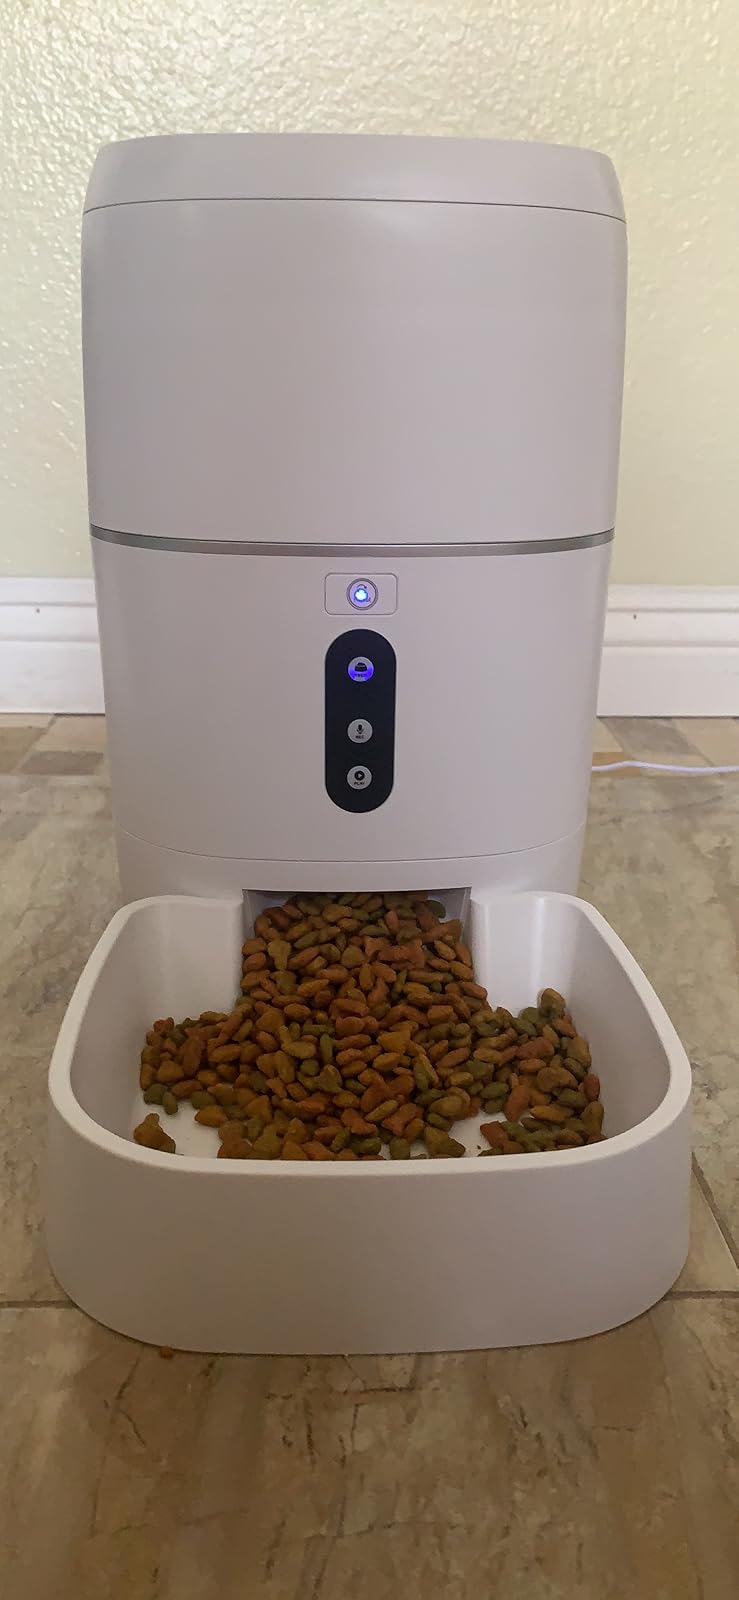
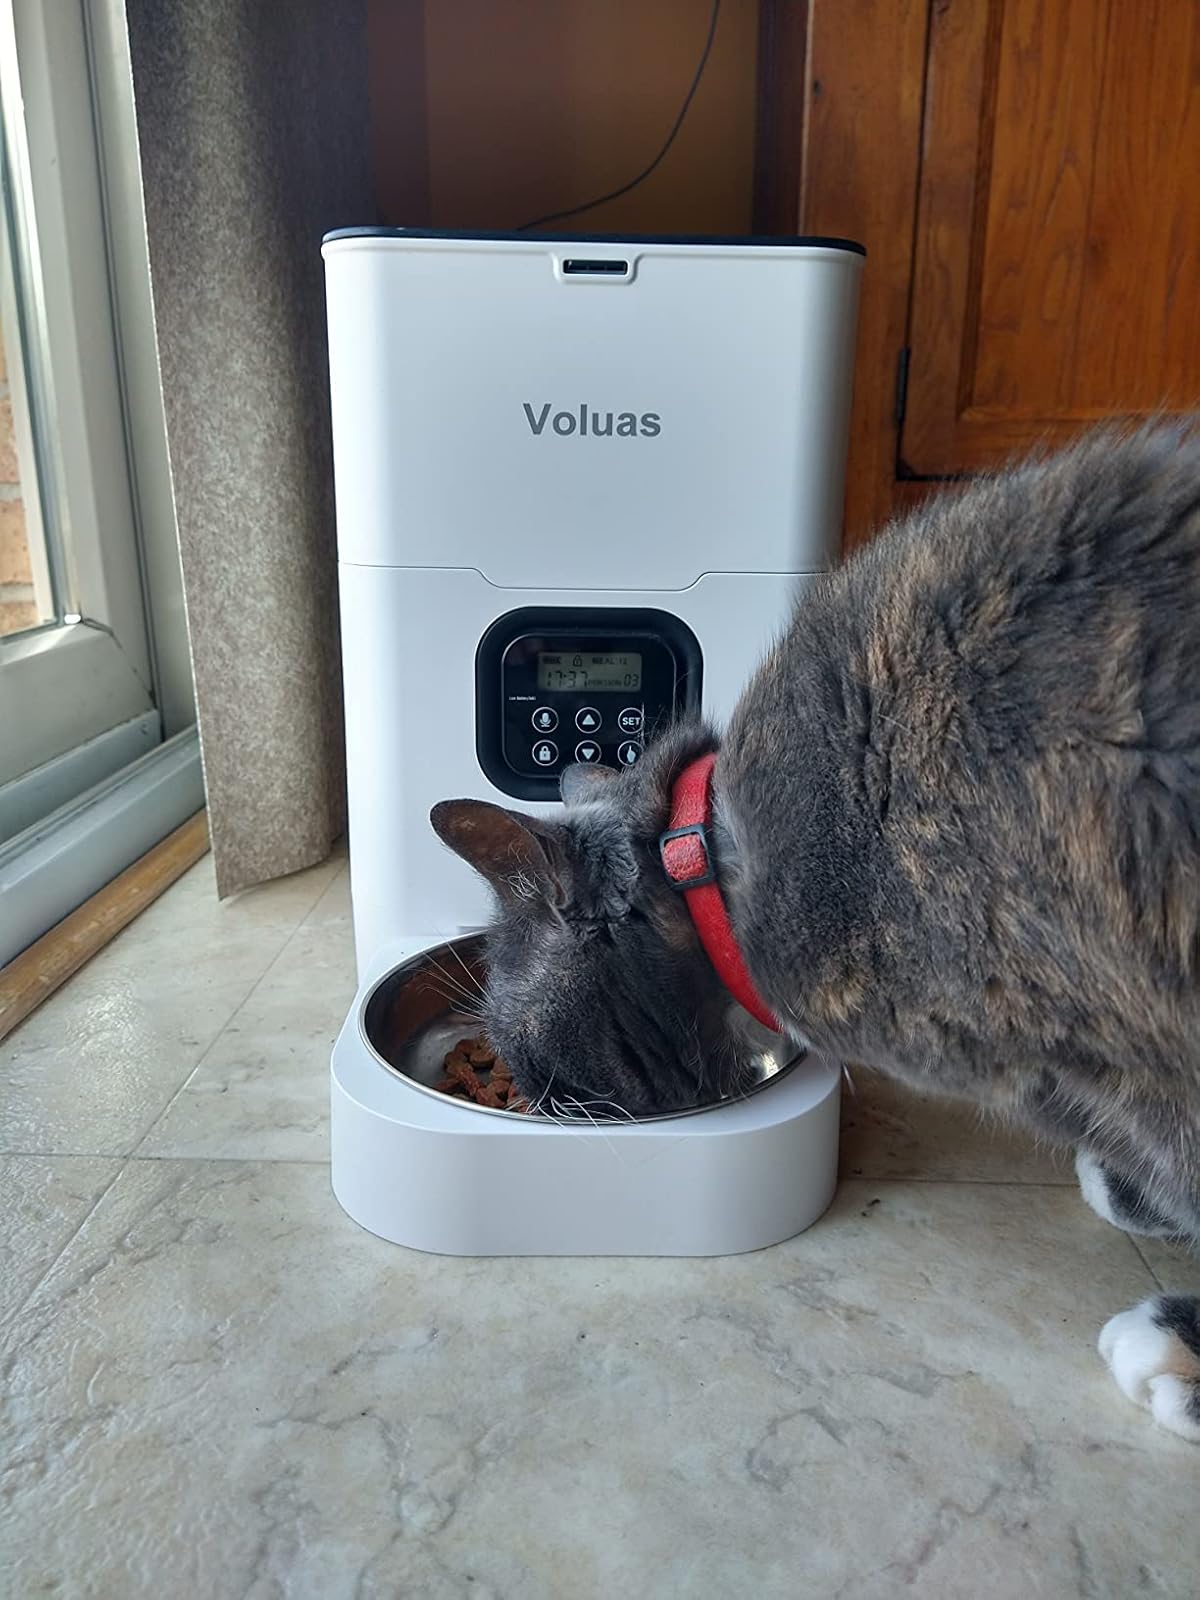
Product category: items_feeder
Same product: no